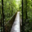
Label: forest